I Gesuiti, Venice

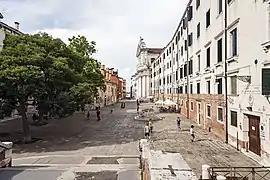
View of the "Complex of Gesuiti"

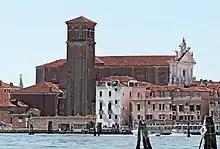
View from lagoon

The Jesuits in Venice determined that Domenico Rossi, who designed the Church of San Stae, was the ideal architect to do the work they needed. It was not an easy task for him as he had to follow strict plans, which were defined for the Jesuits by the Council of Trent.